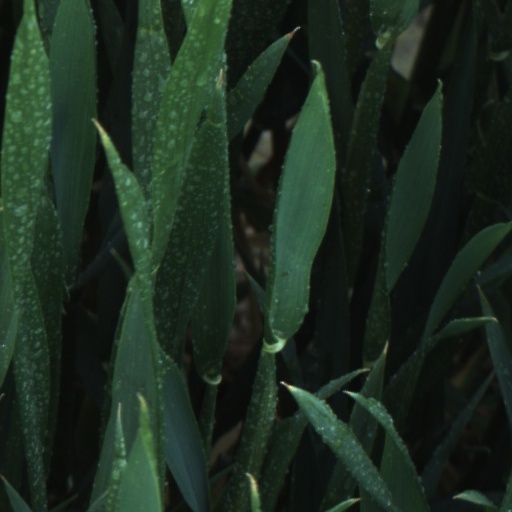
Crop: wheat